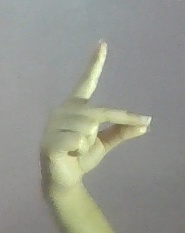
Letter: ta